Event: Nepal Earthquake
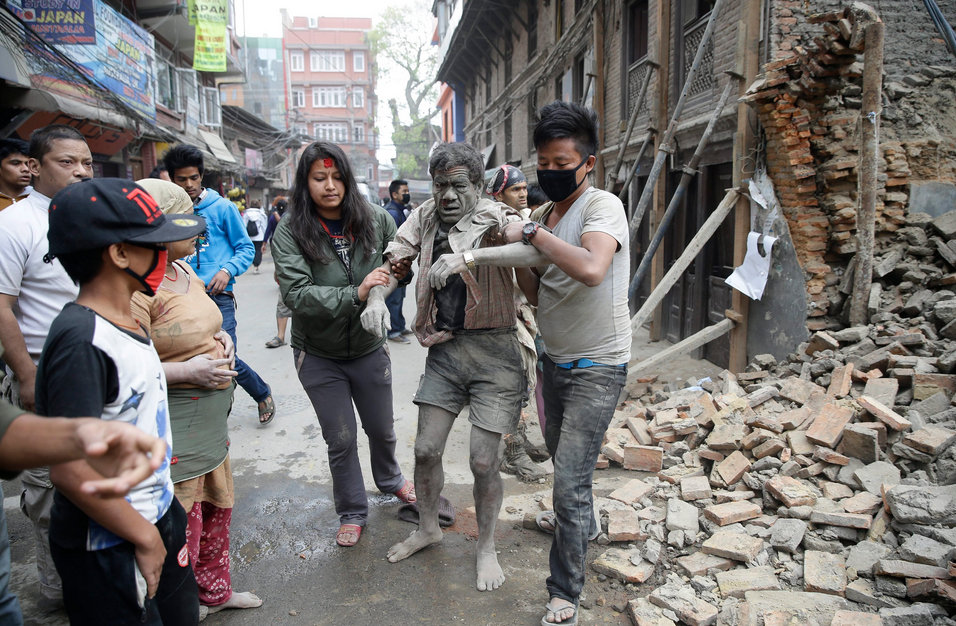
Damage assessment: damage